George Marino

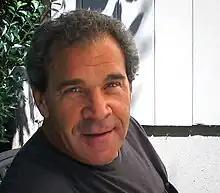
Marino in 2007

George Marino (April 15, 1947June 4, 2012) was an American mastering engineer known for working on albums by rock bands starting in the late 1960s.